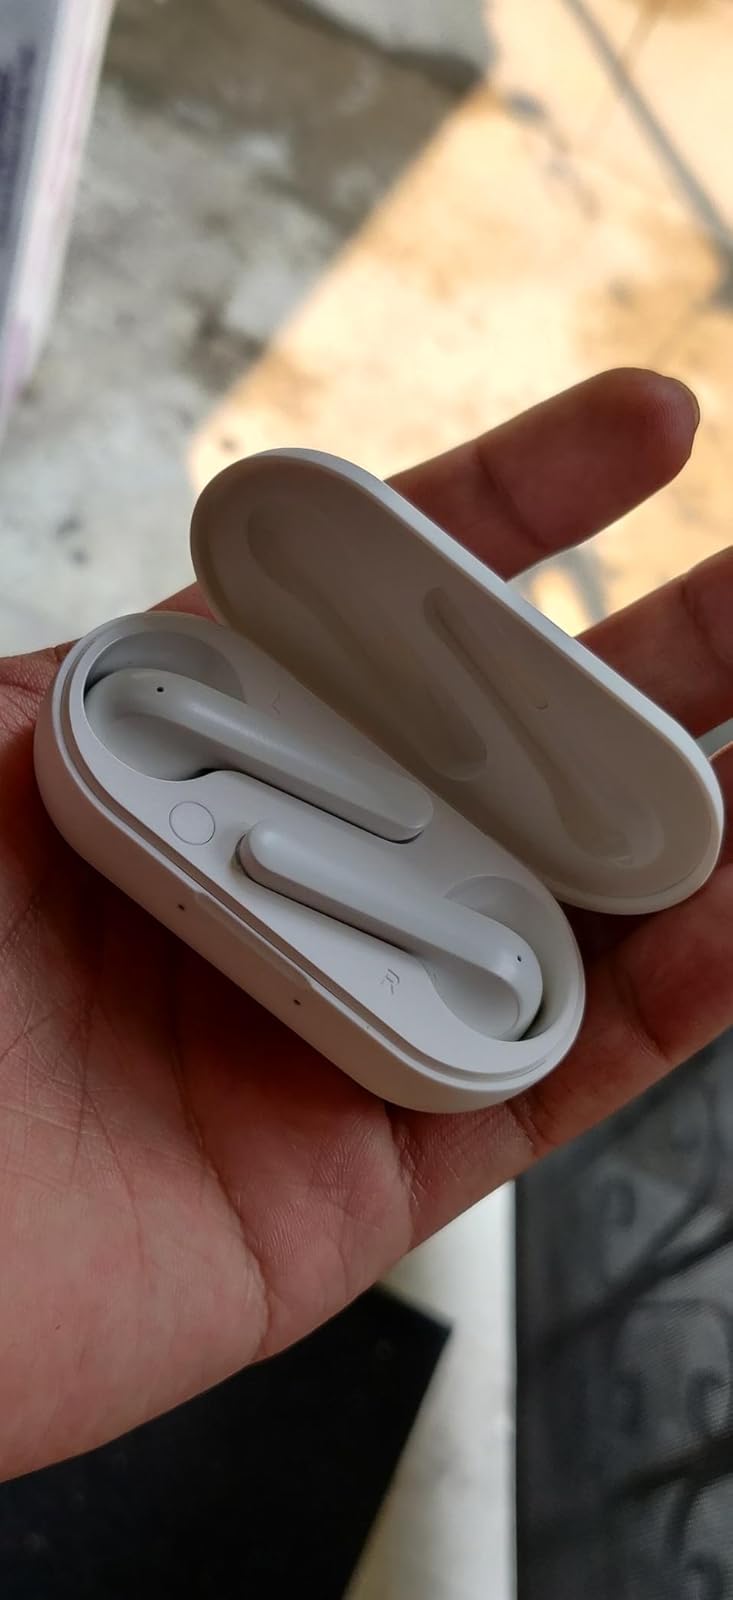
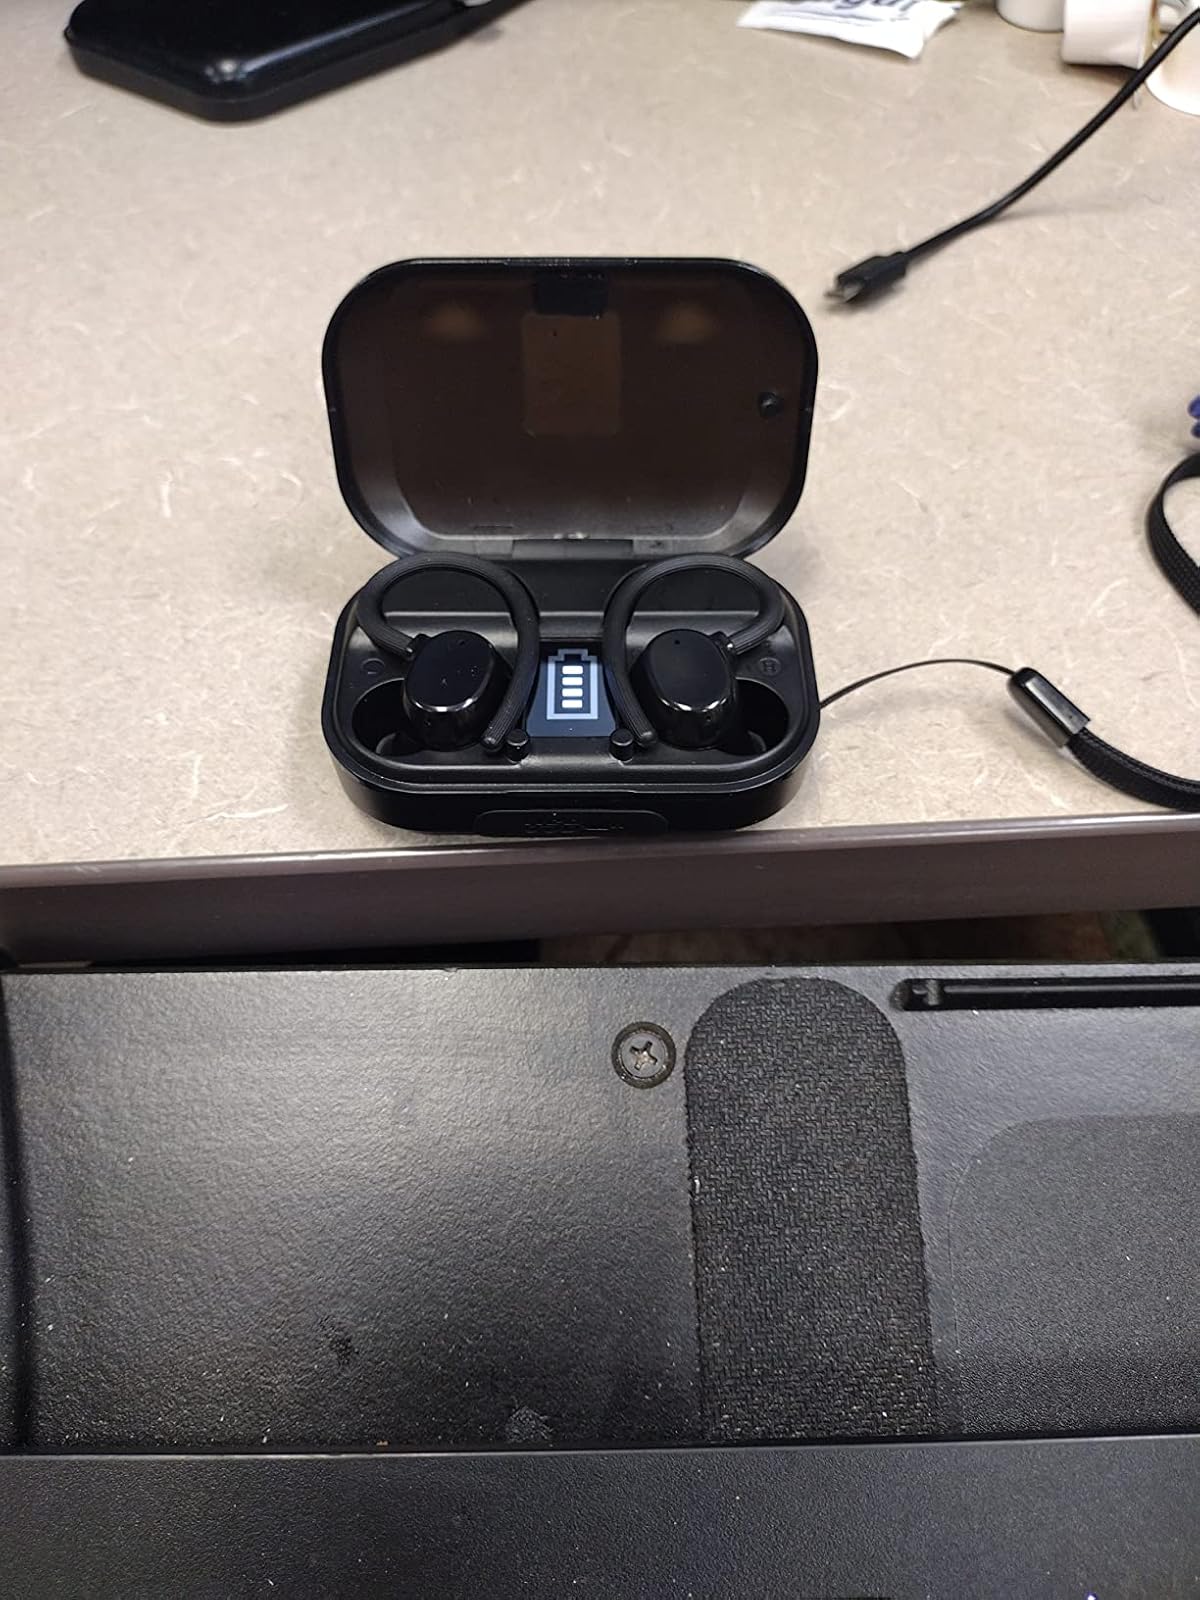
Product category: earbuds
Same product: no